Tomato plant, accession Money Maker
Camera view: bottom (45 deg); turntable rotation: 180 degrees
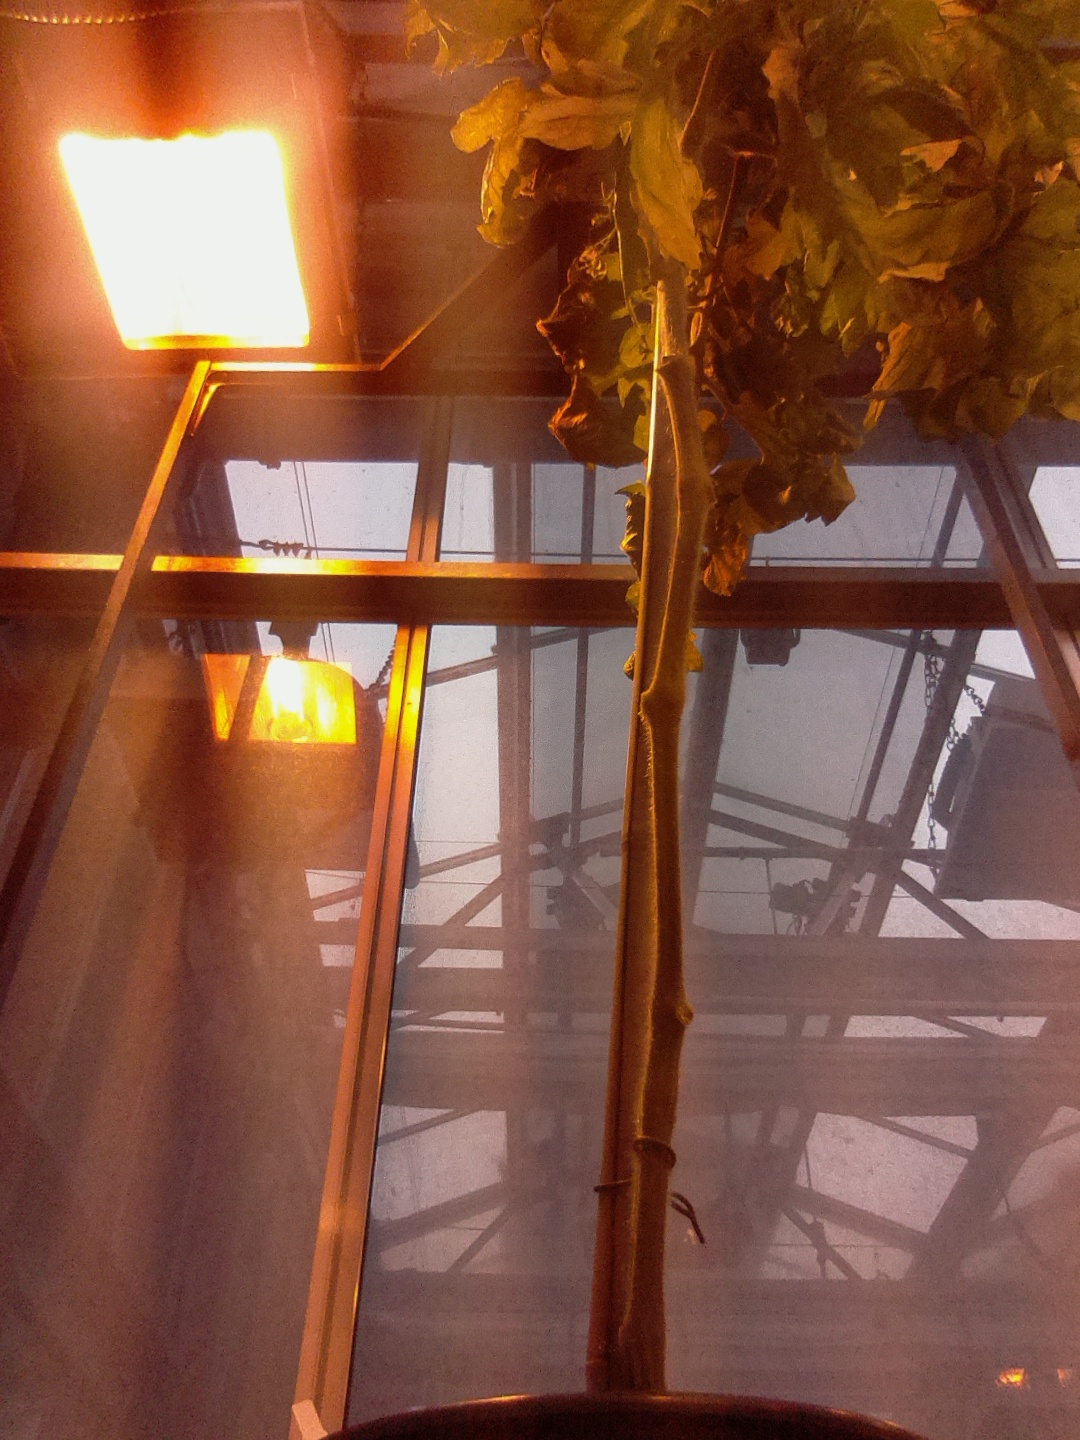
BBCH growth stage 73: 30%-40% of final fruit size